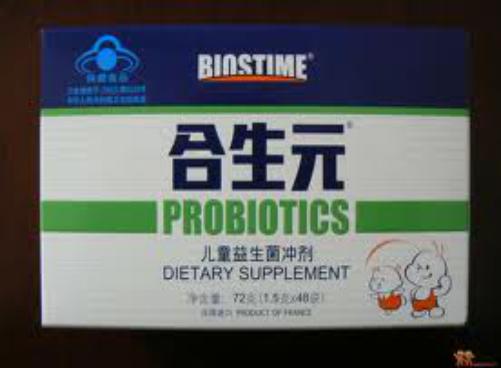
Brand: biostime-1
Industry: Food